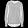
Label: Pullover